Bob Kinnear

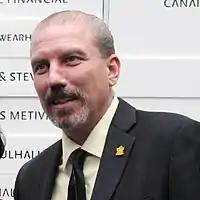
Bob Kinnear in 2014

Bob Kinnear (born 1970–1971) is a union leader in Toronto, Ontario, Canada. He was the leader of the Amalgamated Transit Union Local 113 (ATU 113) from 2003 to 2017. Kinnear joined the TTC as a janitor in 1988 at age 18 and worked his way up as bus operator and subway guard/operator before becoming union head.